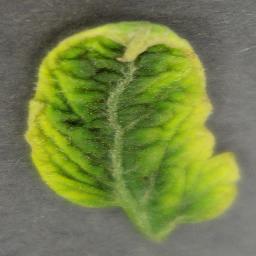
Label: Tomato___Tomato_Yellow_Leaf_Curl_Virus